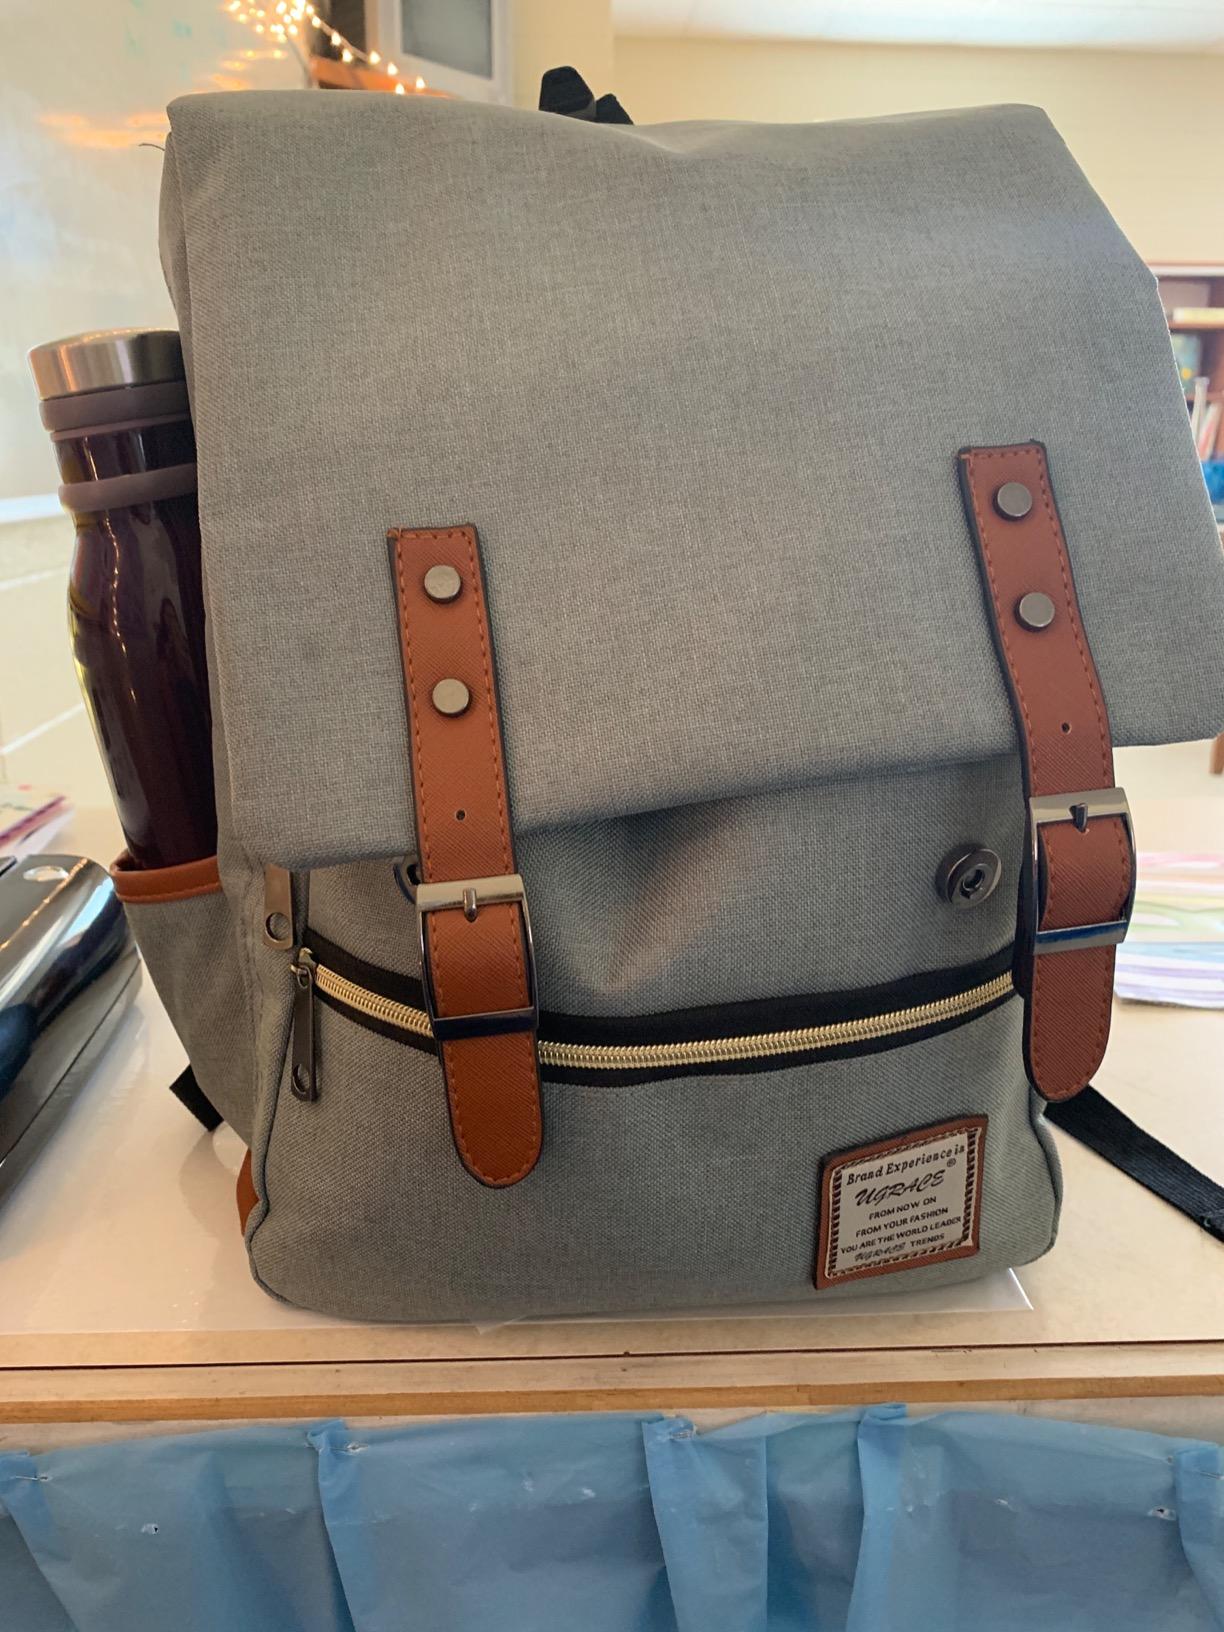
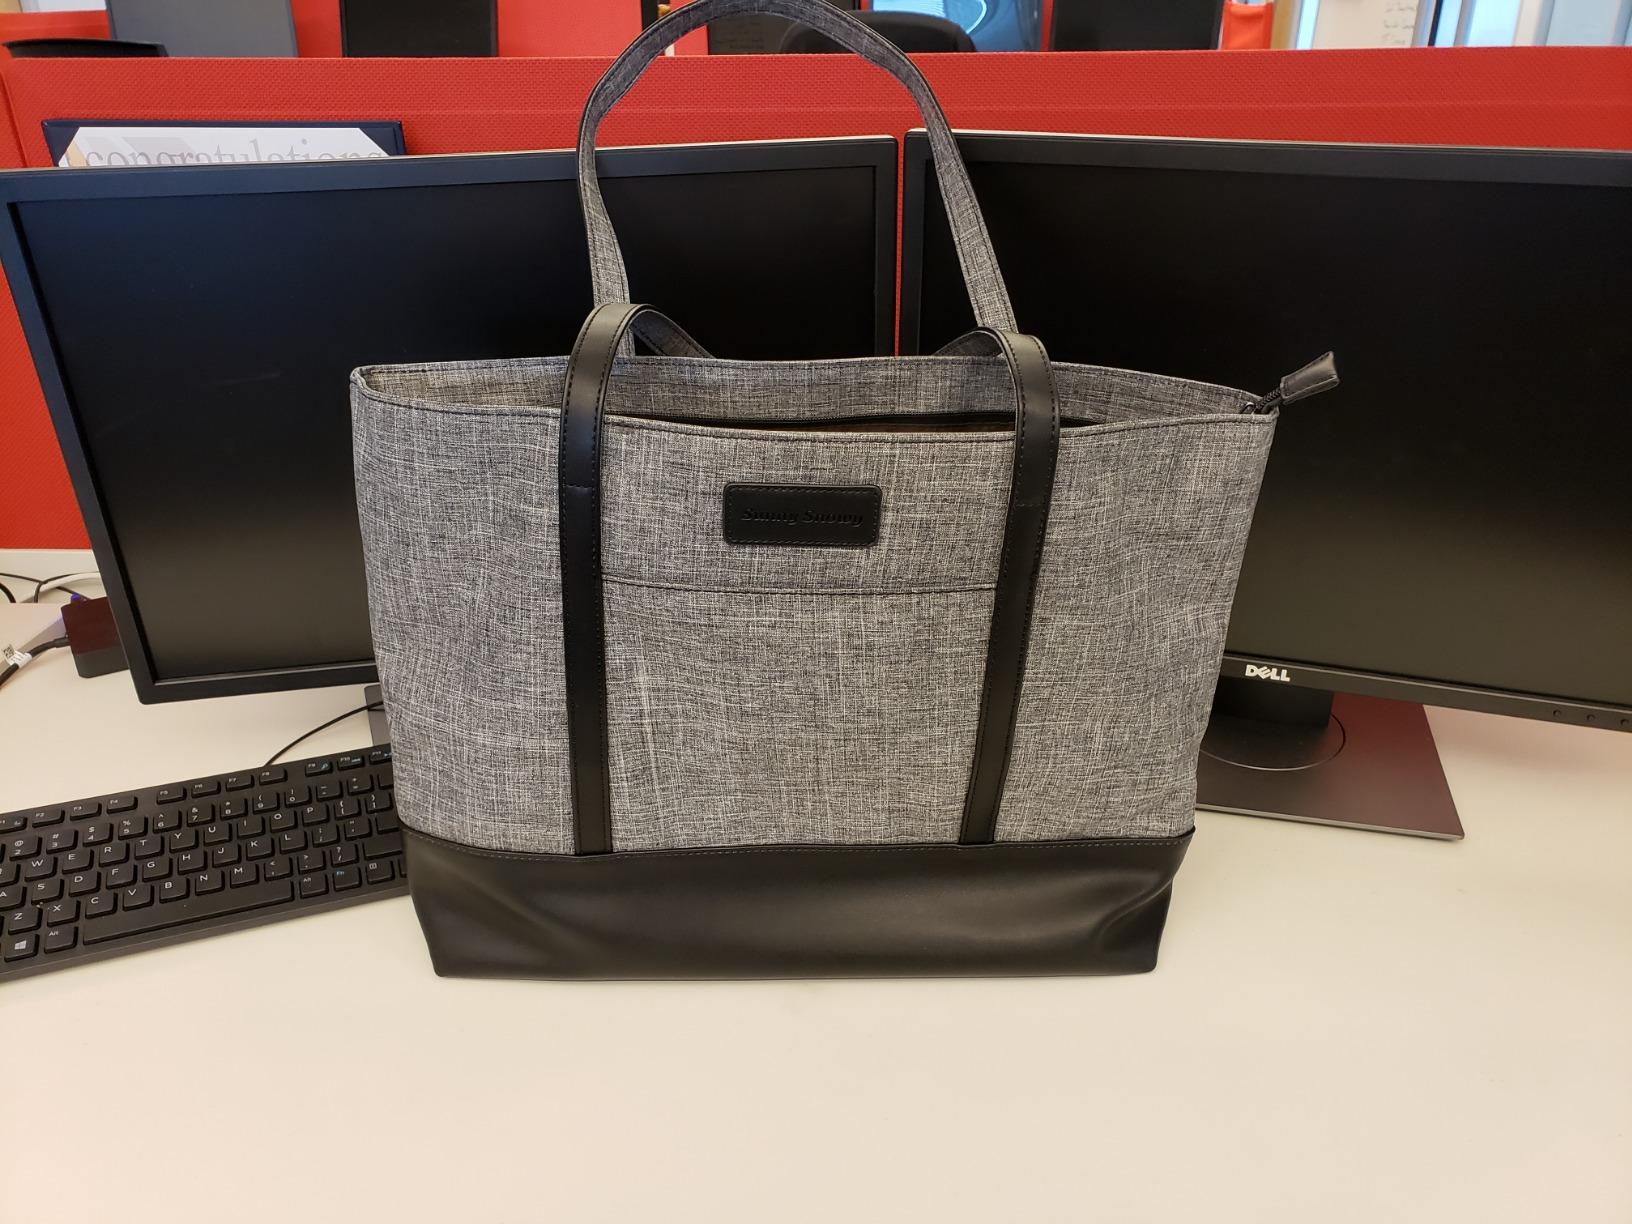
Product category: bag
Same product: no